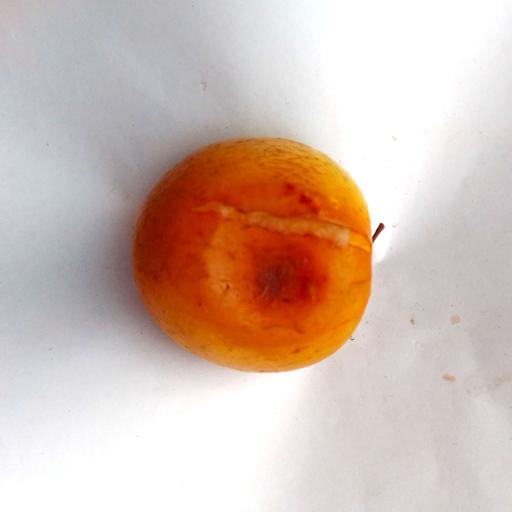
Label: bruised